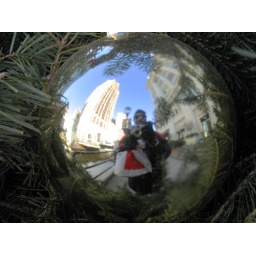
High-rise buildings and me reflected in an ornament on the plants by the Milwaukee River, on the Riverwalk next to the Borders bookstore.